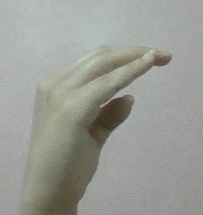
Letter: jeem